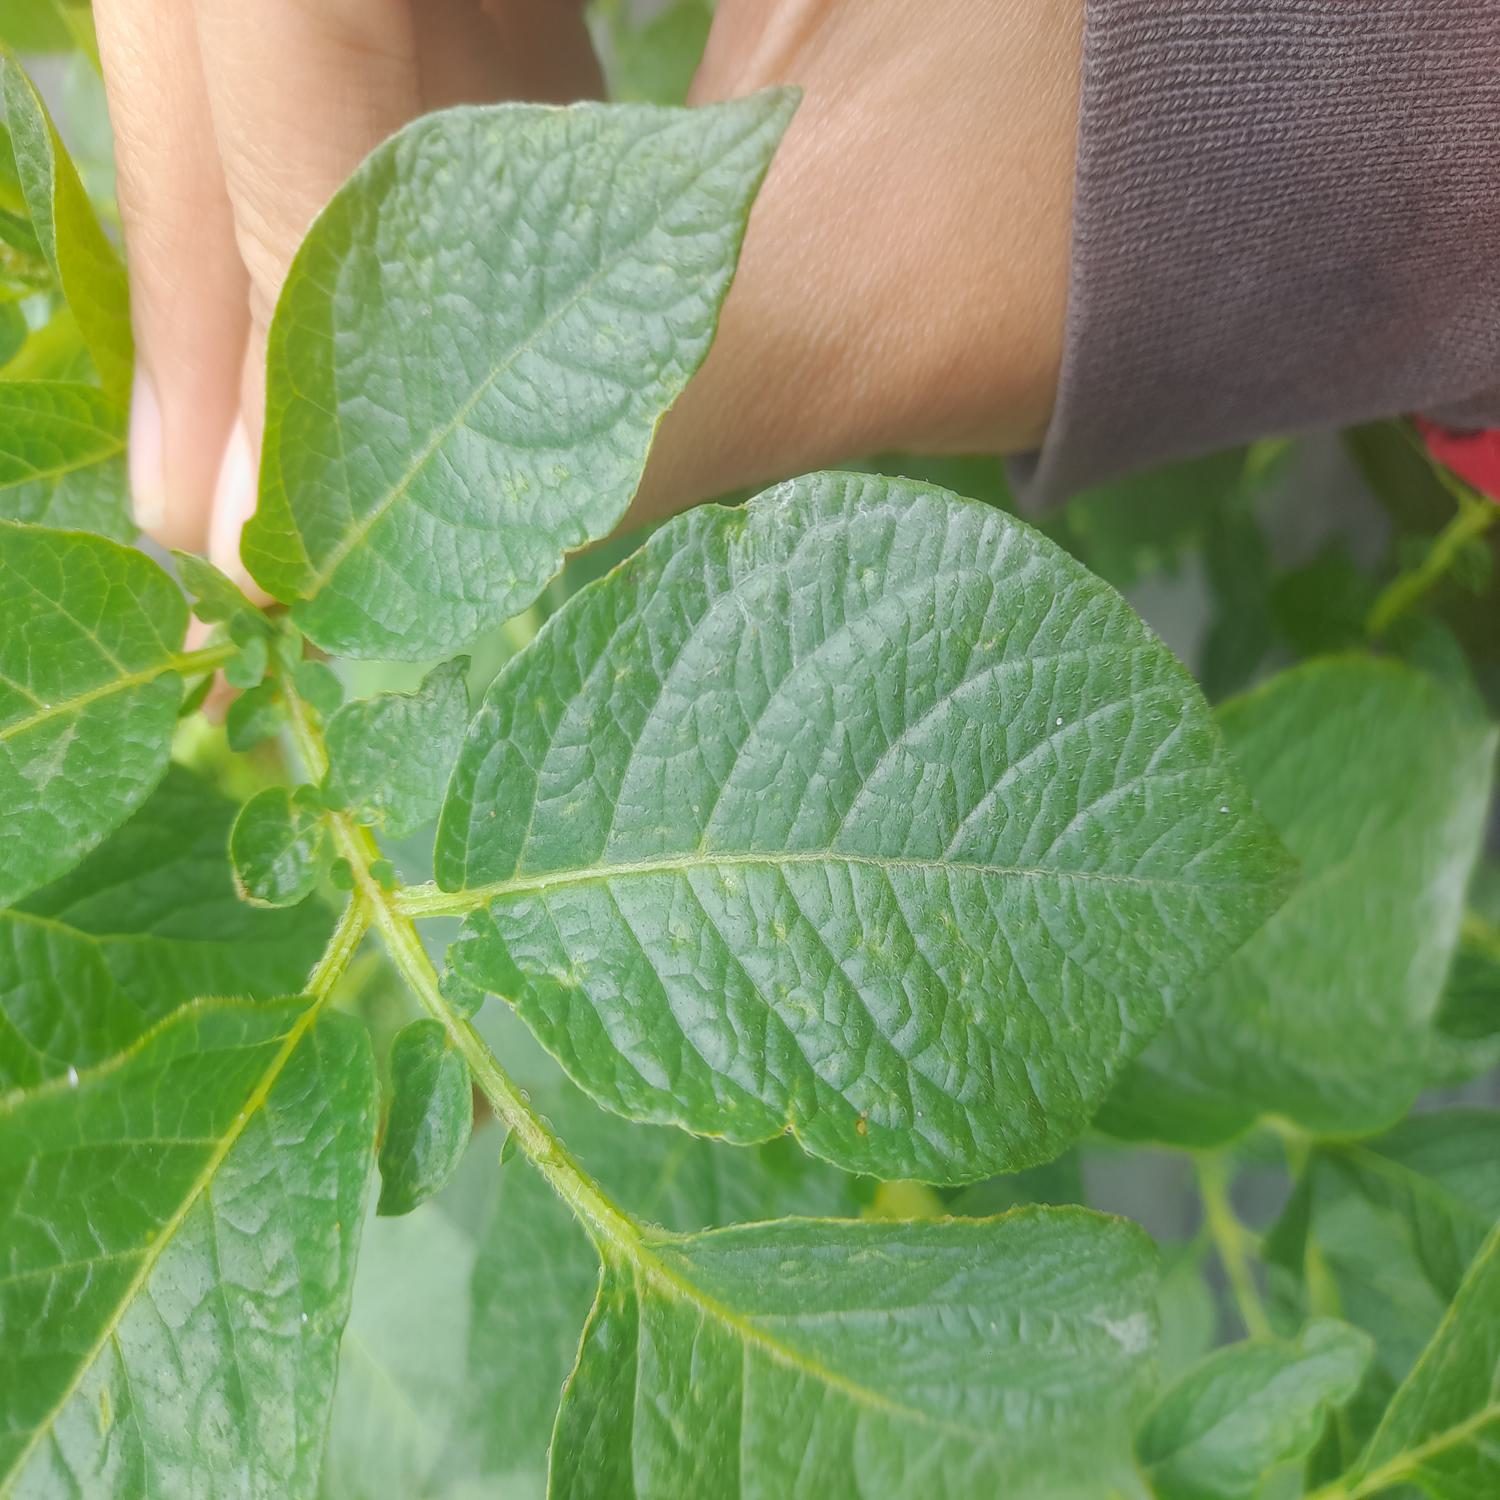
Etiqueta: Virus